2001 United Kingdom foot-and-mouth outbreak

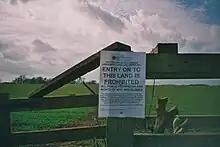
A government notice on a quarantined Oxfordshire farm

The first case of the disease to be detected was at Cheale Meats abattoir in Little Warley, Essex on 19 February 2001, in pigs from Buckinghamshire and the Isle of Wight. Over the next four days, several more cases were announced in Essex, and the Ministry of Agriculture, Fisheries and Food (MAFF) imposed movement restrictions on livestock in and out of eight kilometres around the infected area. On 21 February, the European Commission announced a blanket ban on the export of any meat, milk products, or livestock from the UK.